Wymondham

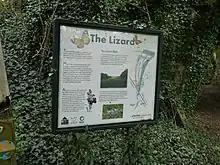
A sign about The Lizard conservation area

The former jail, known as Wymondham Bridewell, was built in 1787. It houses the Wymondham Heritage Museum. having once been a police station and a law court. It is a Grade II listed building.